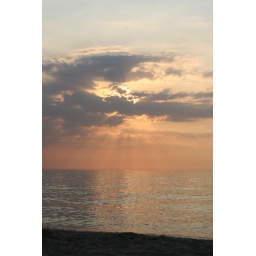
Interesting contrast of blue and orange in the water.